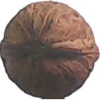
Label: Walnut 1